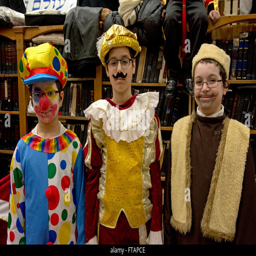
religious boy in costumes for jewish holiday at a synagogue